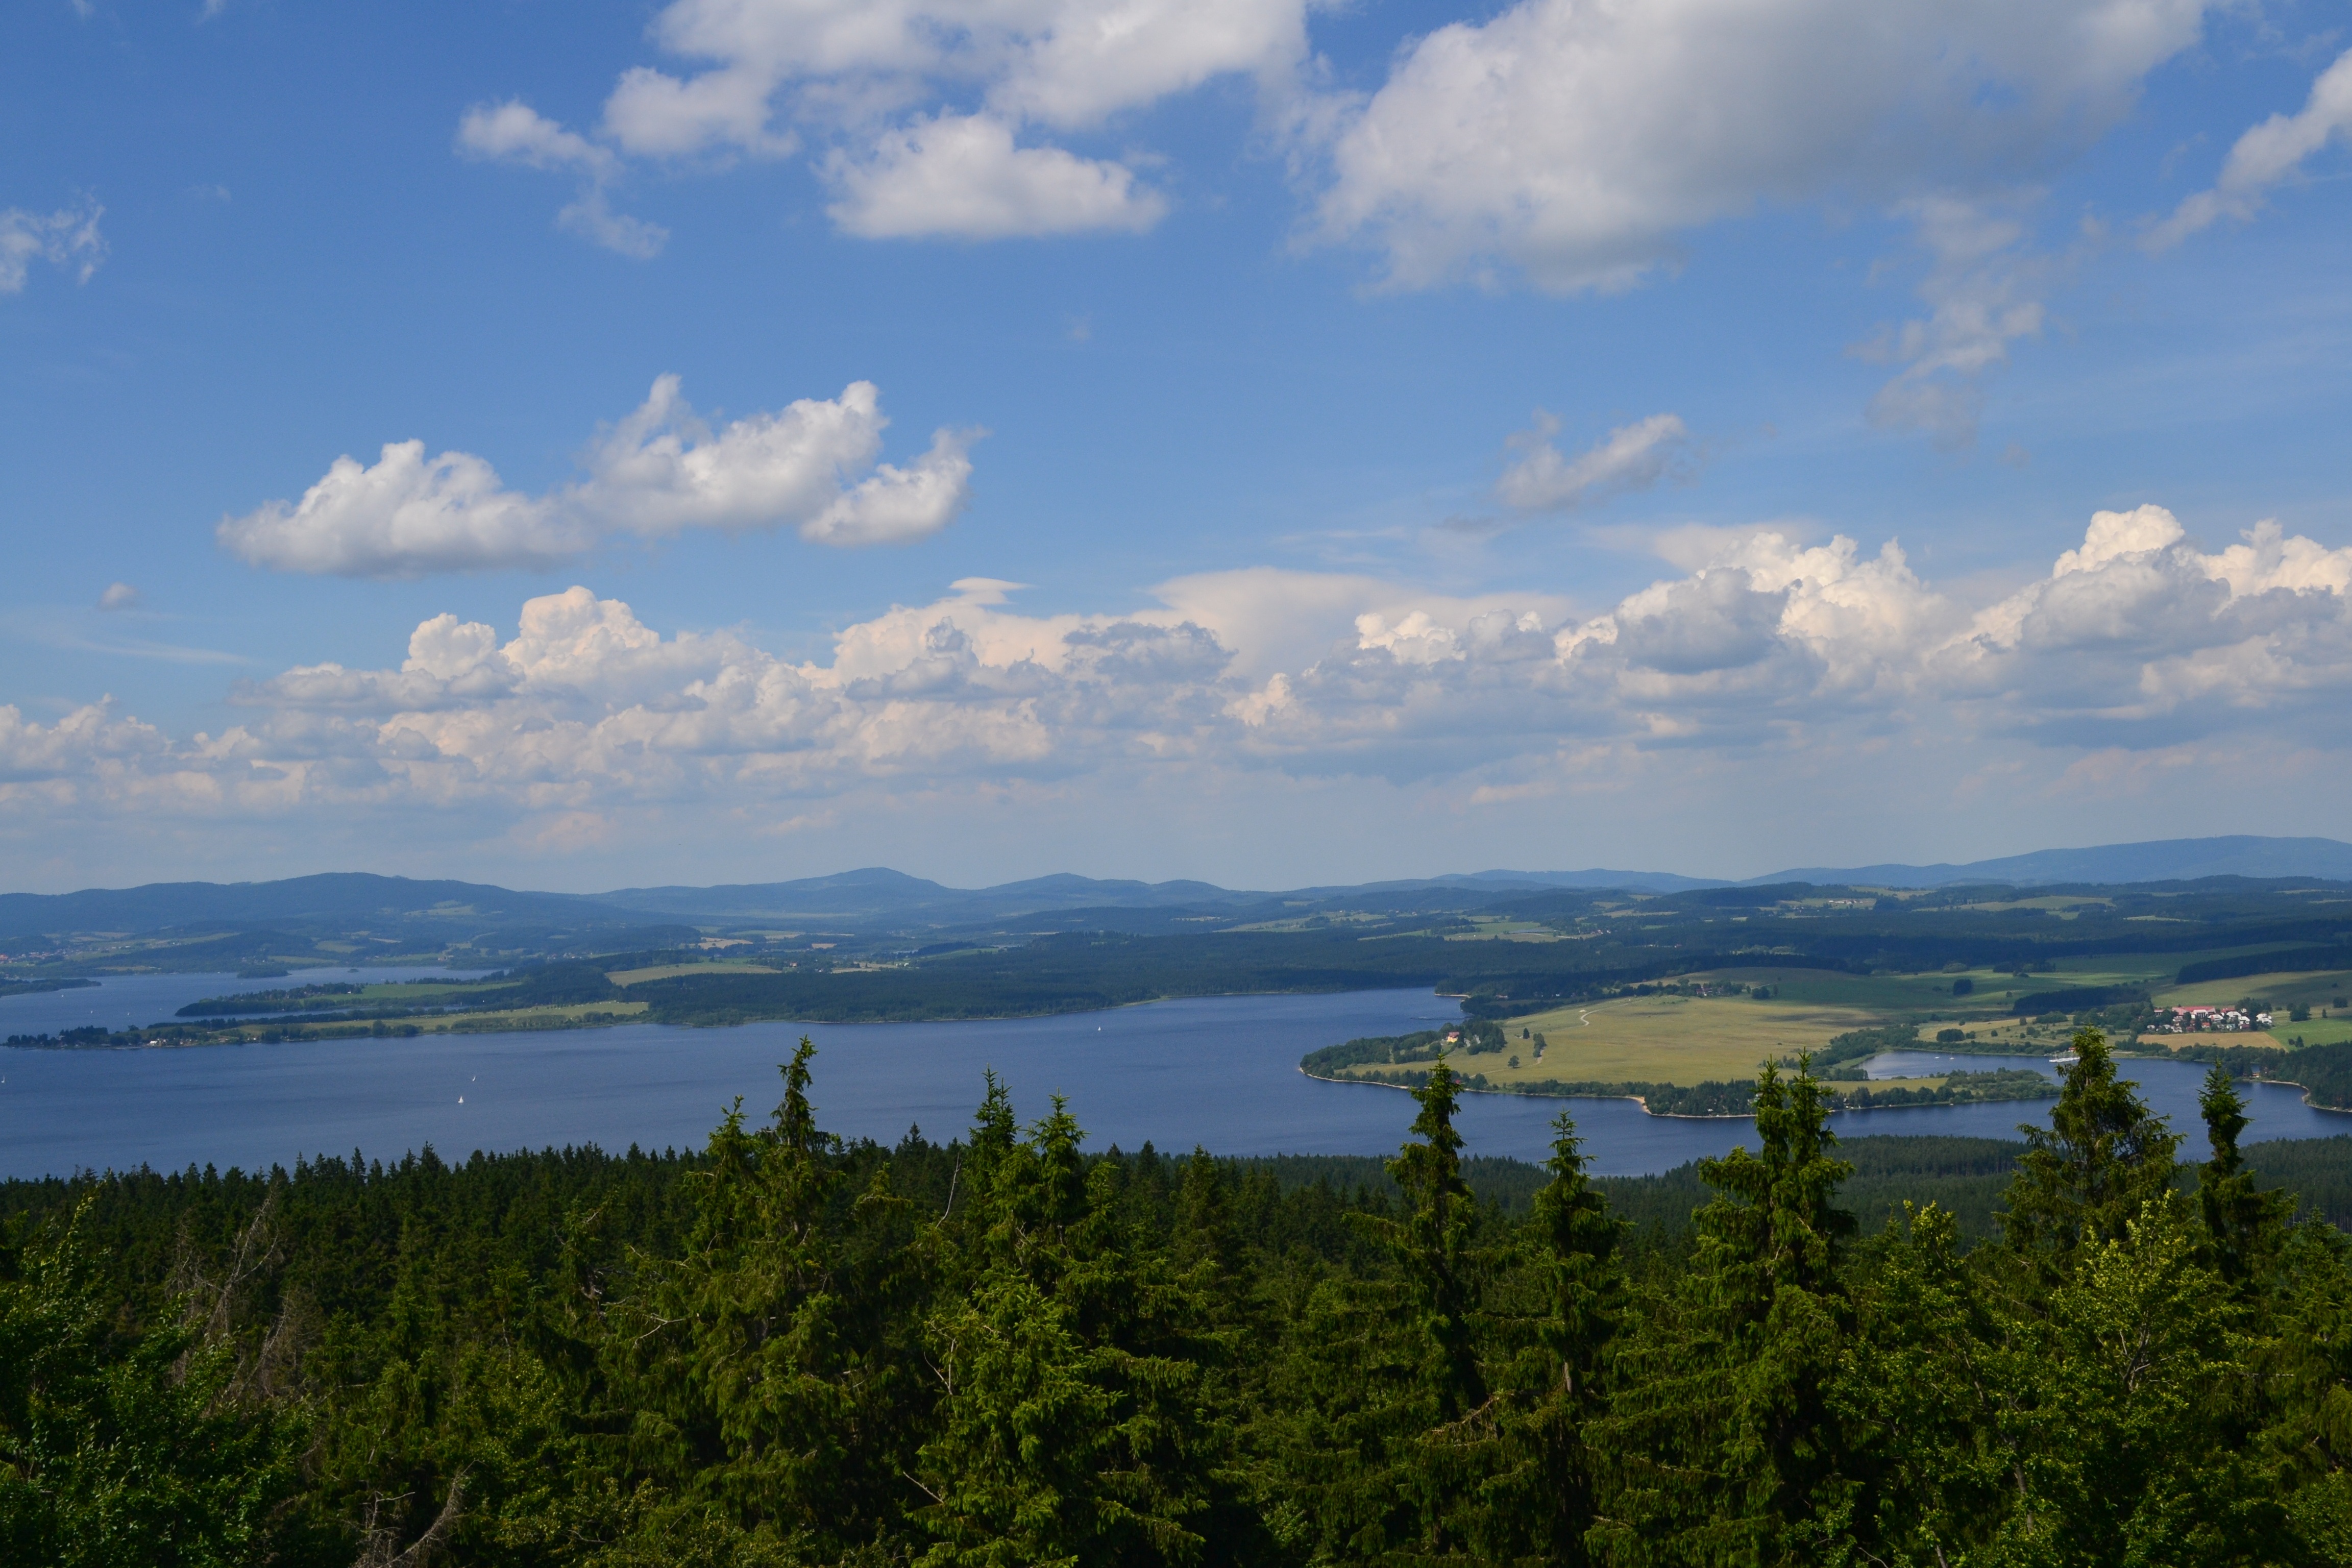
landscape, sea, coast, water, nature, horizon, mountain, cloud, sky, hill, lake, mountain range, country, dusk, reflection, bay, fjord, reservoir, highland, body of water, loch, the sky, umava